American system of watch manufacturing

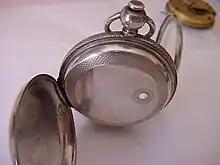
Case back showing hinges, Waltham model 57 American made.

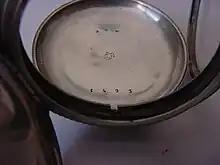
Case back inside photo with hallmark of the Waltham watch company; a model 57.

In 1850 Aaron Dennison partnered with Edward Howard, a reputable clockmaker. The two formed plans to construct a line of watches with interchangeable parts based on Dennison’s visit to the Springfield armory. They built a factory in Roxbury, with financial backing provided by Samuel Curtis and DP Davis (a partner of Howard in his clock business). This company initially operated under the name American Horologe Company but was quickly changed to the Warren Manufacturing Company to hide its purpose from foreign suppliers. The company’s initial focus was on the production of an 8-day watch, though this proved to be too expensive and not very accurate. Instead, the attention was turned to a 30-hour watch designed very similarly to what ultimately became the standard for an American 18 size watch. The first such watch was completed in 1852; it carried the serial number of 18, and was marked "Warren." Approximately 80 "Warren" watches were produced, followed by about 900 marked "Samuel Curtis", and a further 4000 marked "Dennison, Howard, and Davis". The factory was moved to Waltham, Massachusetts around 1857 and named the Waltham Watch Company. The basic design of this watch was used for several years as the 1857 model Waltham.